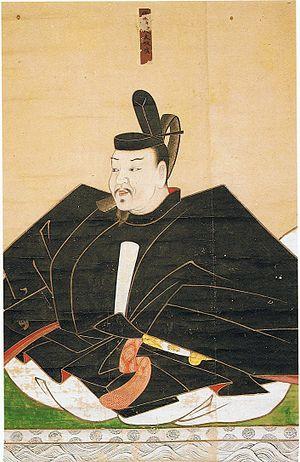
Taira no Tsunemori est le troisième fils de Taira no Tadamori et un jeune demi-frère de Taira no Kiyomori. Il se suicide avec son frère cadet Taira no Norimori à l'issue de la bataille de Dan-no-ura à la fin de la guerre de Genpei.